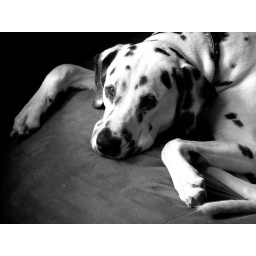
Nero in black and white